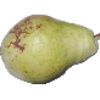
Label: pear_williams